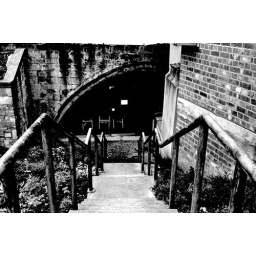
Stairs in Manchester in black and white